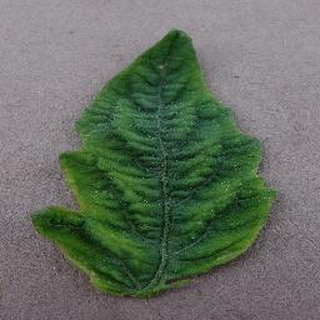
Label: tomato_yellow_leaf_curl_virus